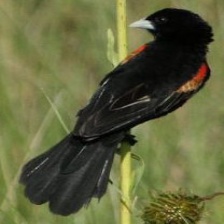
Species: FAN TAILED WIDOW
Scientific name: EUPLECTES AXILLARIS